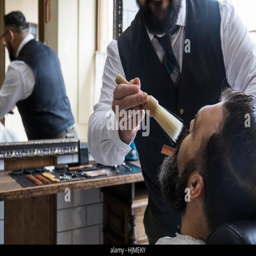
barber cleaning the beard of a man with a brush